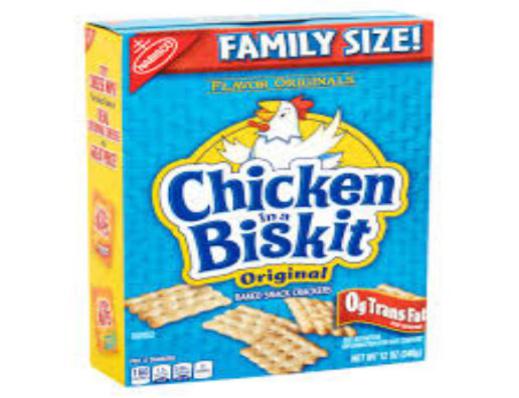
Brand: chicken in a biskit
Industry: Food